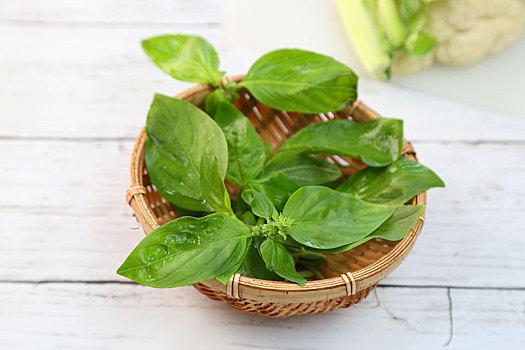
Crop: unknown
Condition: basil